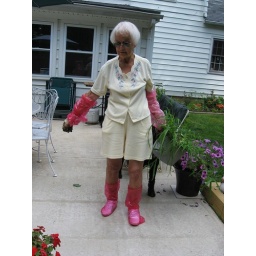
.. We finally found a use for the NYTimes.......The plastic news paper jackets come in handy..